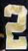
Number: 2